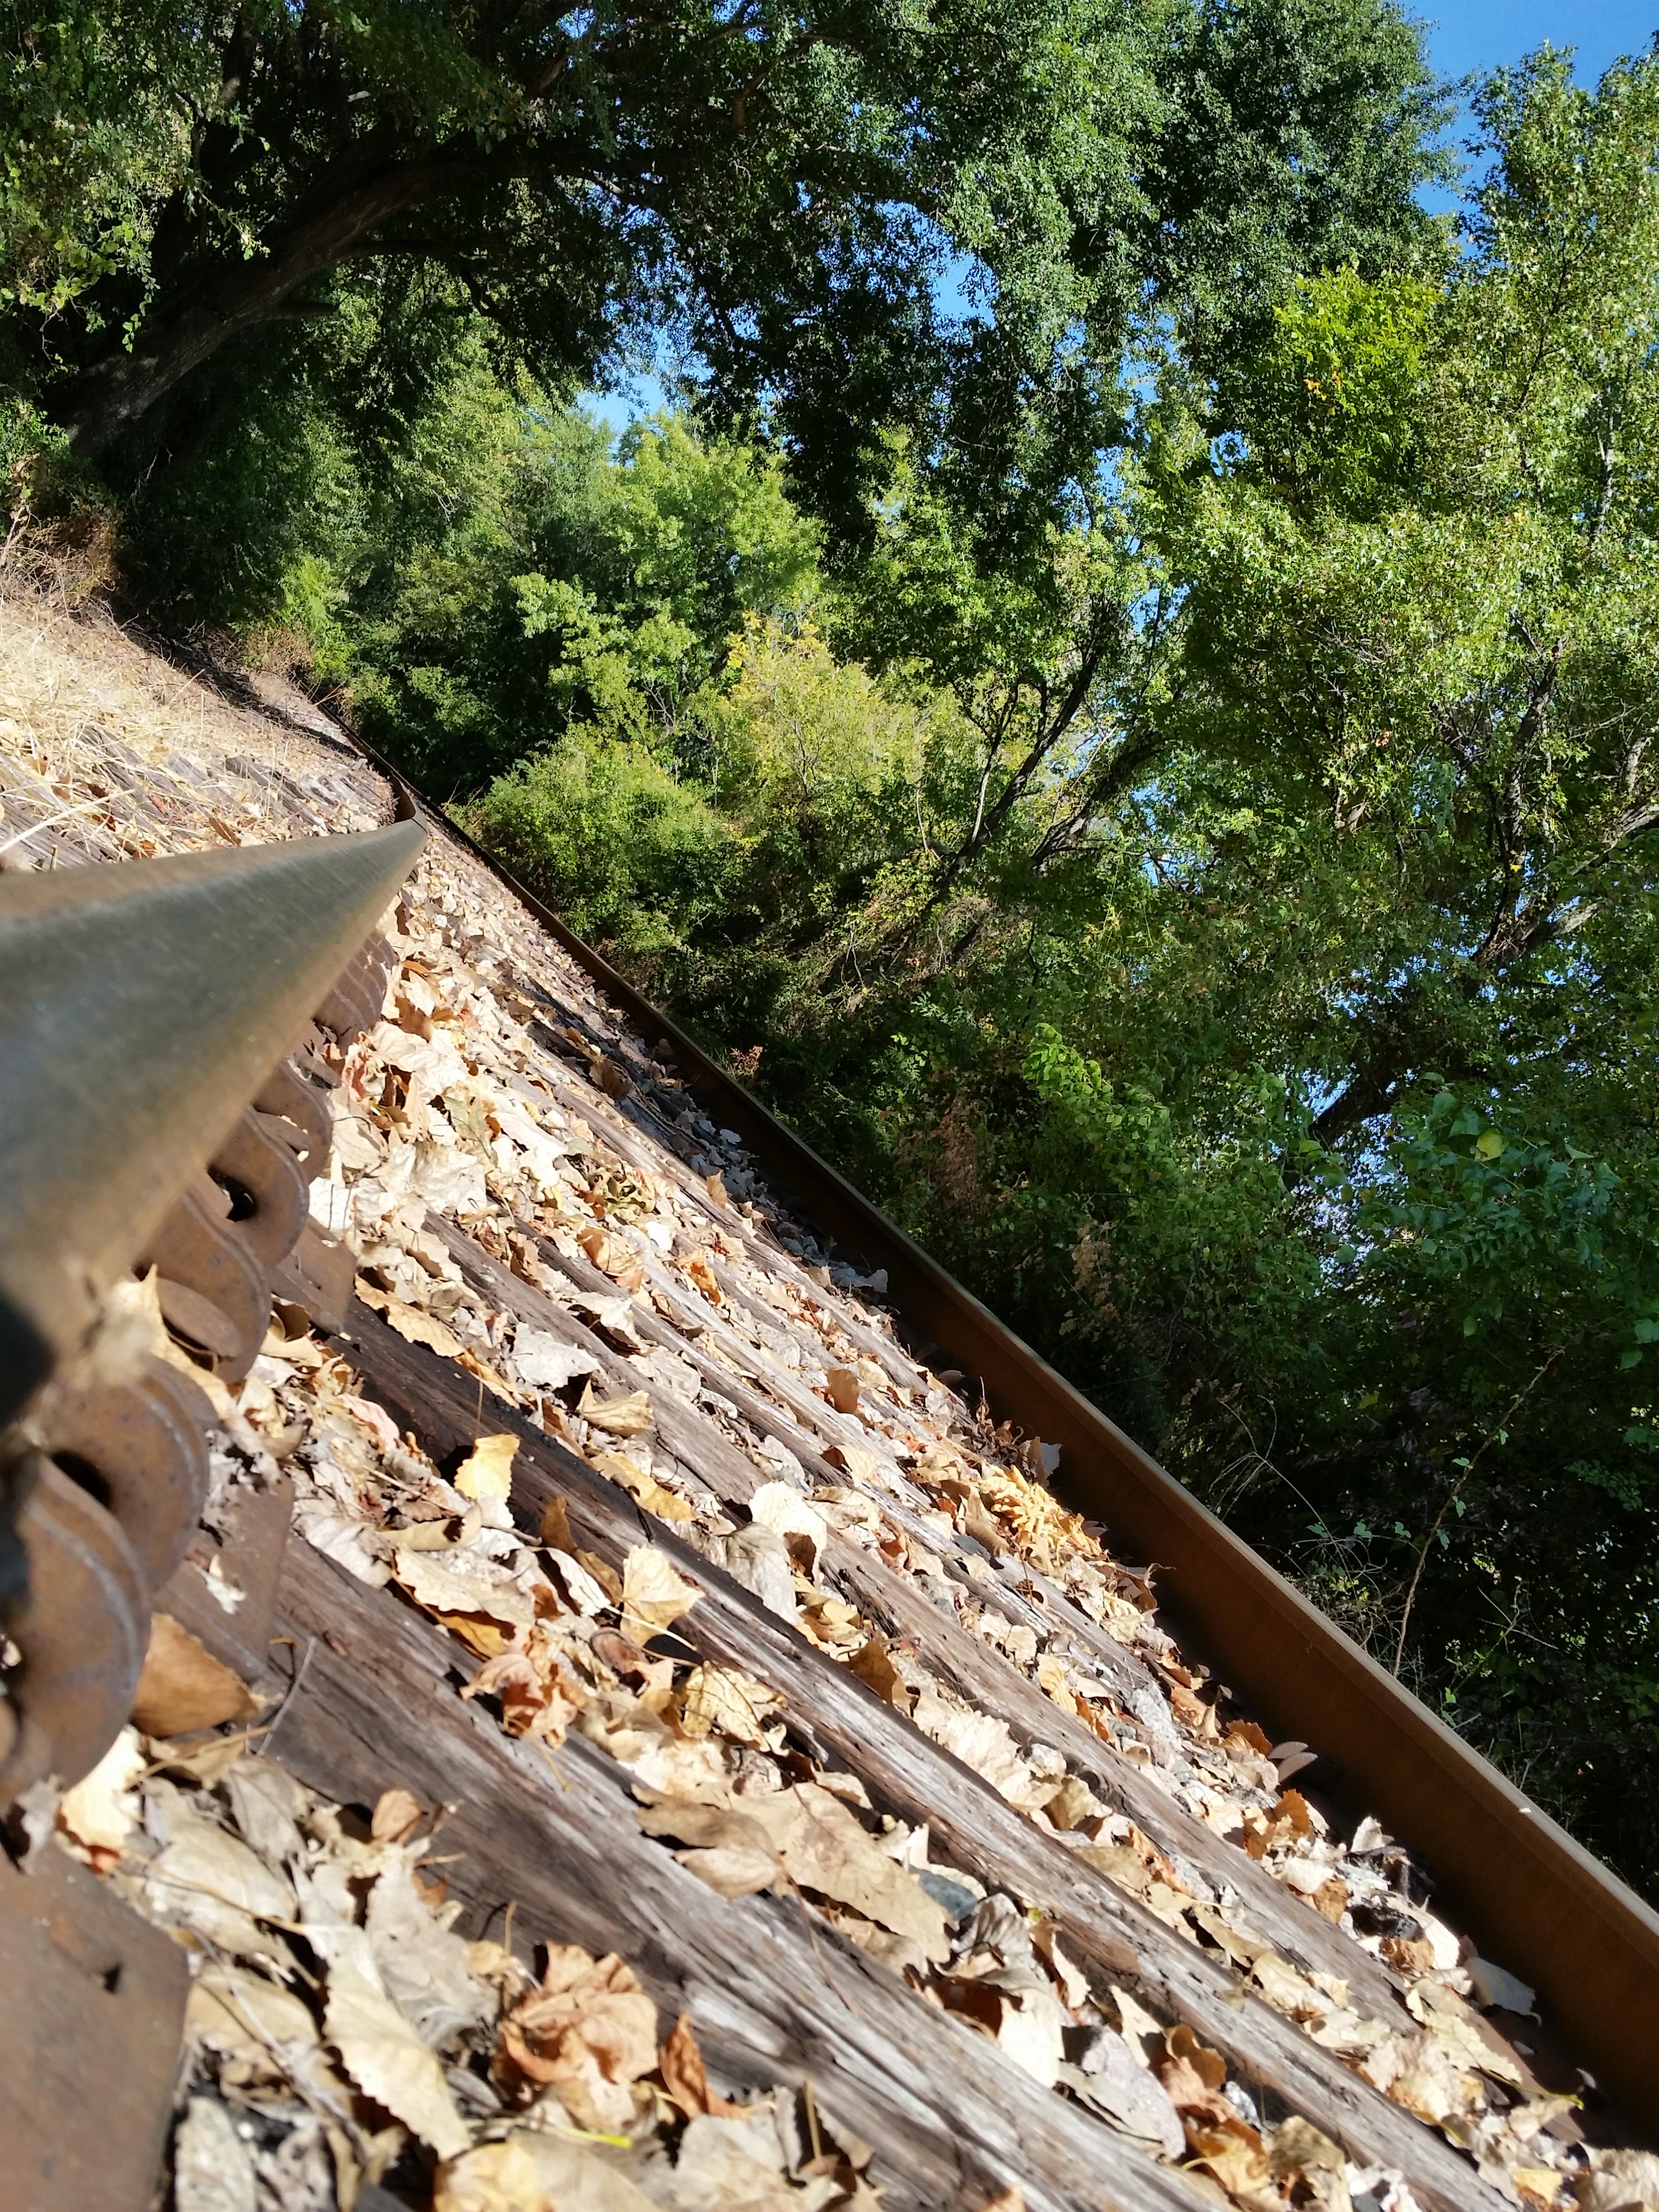
tree, forest, track, trail, train, transport, autumn, soil, train tracks, railroad tracks, geological phenomenon